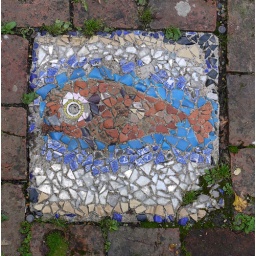
Mosaic fish in the pavement at Charleston